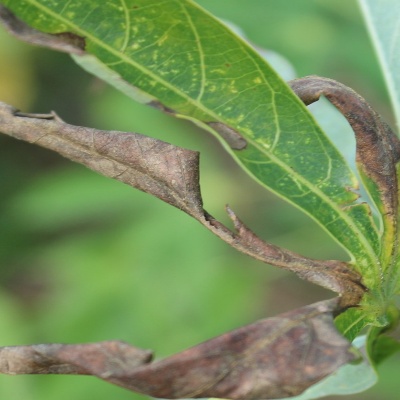
Crop: Cassava
Condition: bacterial blight